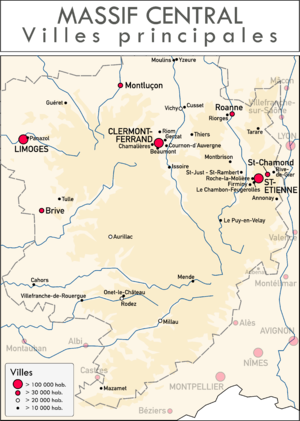
Carte de localisation des communes les plus peuplées du Massif central (pop. 2012).
Le Massif central est un massif montagneux essentiellement hercynien qui occupe le centre de la moitié sud de la France métropolitaine. D'une surface de 85 000 km², soit 15 % environ du territoire métropolitain, c'est le massif le plus vaste du pays. Le massif est d'altitude moyenne et ses reliefs sont souvent arrondis par l'érosion. Il culmine à 1 885 mètres au sommet volcanique du puy de Sancy. Dans l'ensemble, il s'est formé il y a 500 millions d'années, bien que les causses et surtout les reliefs volcaniques soient plus récents, ces derniers étant consécutifs à la formation des Alpes et des Pyrénées. Le Massif central abrite en effet l'essentiel des volcans français de métropole.